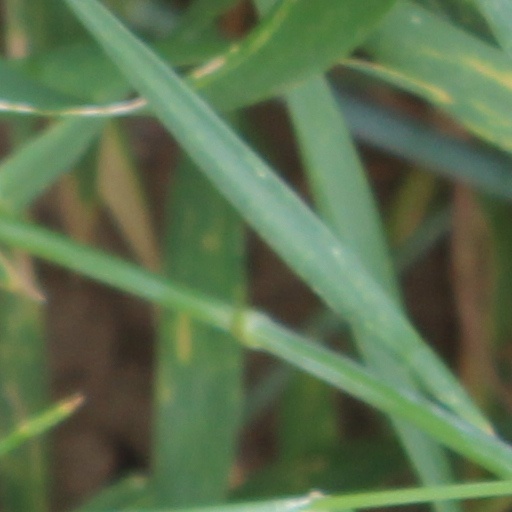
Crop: wheat